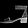
Label: Sandal